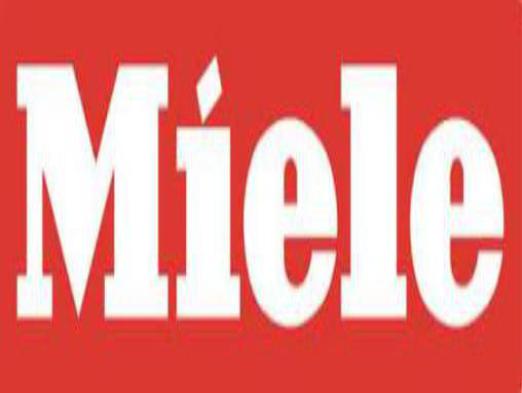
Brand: miele
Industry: Necessities